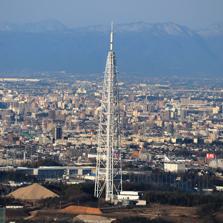
Building: Seto Digital Tower
Country: Japan
Year built: 2011
Broadcast tower in Japan Seto Digital Tower Seto Digital Tower General information Location Seto, Aichi , Japan Completed 2011 Height Antenna spire 245 m Seto Digital Tower is a 244.7 m (803 ft) tall digital broadcasting tower in Seto, Aichi , Japan . In 2011, the tower replaced the Nagoya TV Tower ; the Nagoya TV Tower previously had the role of broadcasting in the Nagoya area. The tower is of a unique design not known to have been used elsewhere before. Six outer steel legs provide support and structural stability to a central lattice structure akin to those found in guyed lattice masts. See also Lattice tower References